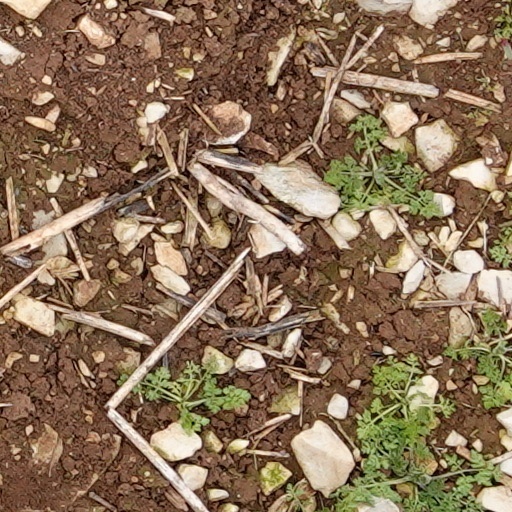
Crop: wheat